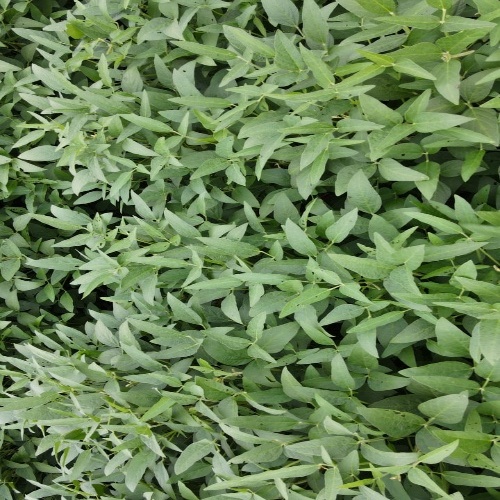
Label: Diabrotica_speciosa